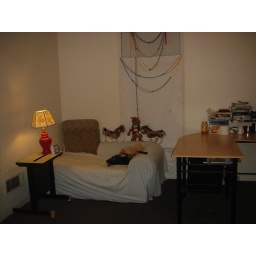
comfortable chaises(sofa) table lamp. A series of solid wood, traditional style work space desk  a beside table